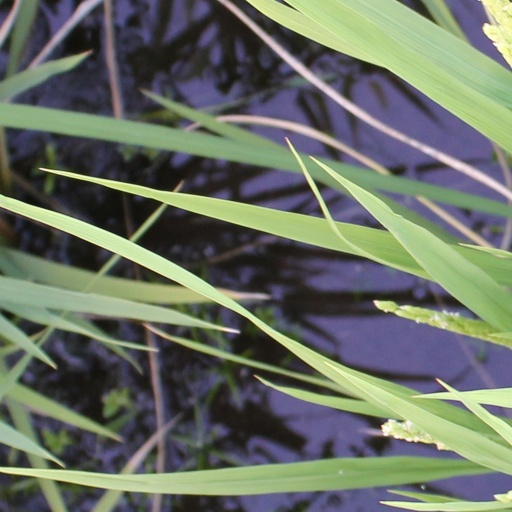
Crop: rice